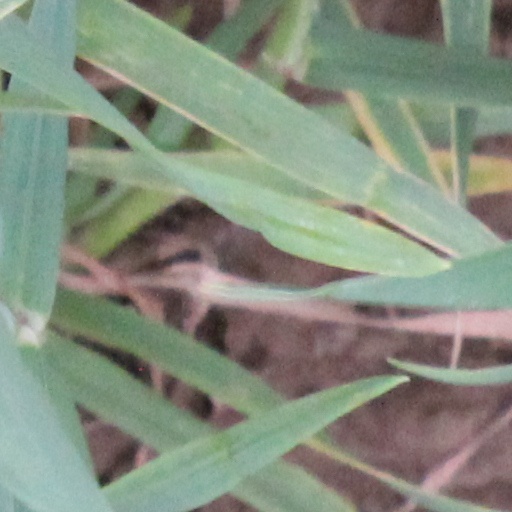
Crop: wheat